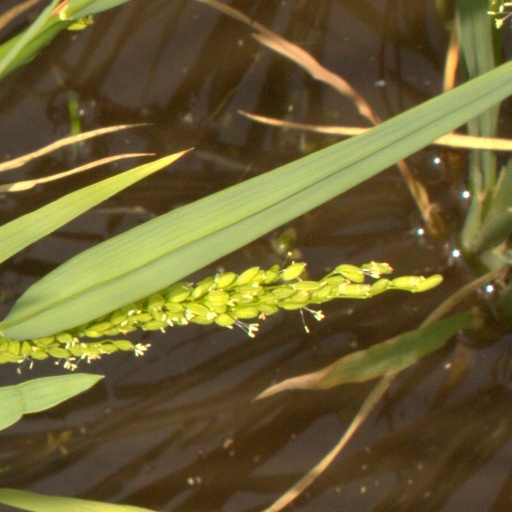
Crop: rice